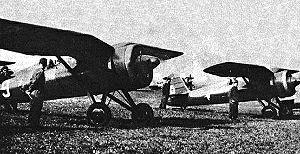
Le PZL P.11 est un avion de chasse polonais, conçu au début des années 1930 par PZL à Varsovie.
La 111ᵉ escadrille de chasse polonaise est une unité de l'armée de l'air polonaise de l'entre-deux-guerres.